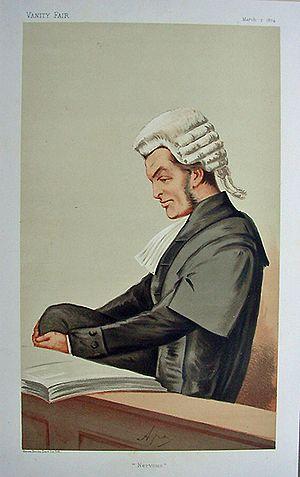
Henry James, 1ᵉʳ baron James de Hereford, connu sous le nom de Sir Henry James entre 1873 et 1895, est un avocat et homme d'État anglo-gallois. Initialement libéral, il sert sous William Ewart Gladstone comme solliciteur général en 1873 et comme procureur général entre 1873 et 1874 et 1880 et 1885. Cependant, il rompt avec Gladstone au sujet de l'Irish Home Rule et rejoint le Parti libéral unioniste. De 1895 à 1902, il est Chancelier du duché de Lancastre dans les ministères unionistes de Lord Salisbury et Arthur Balfour.